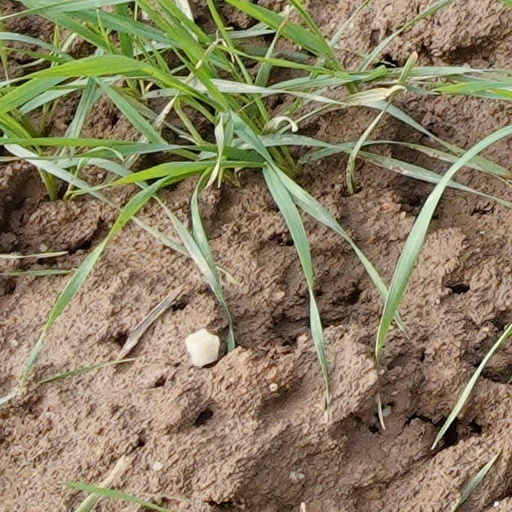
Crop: wheat